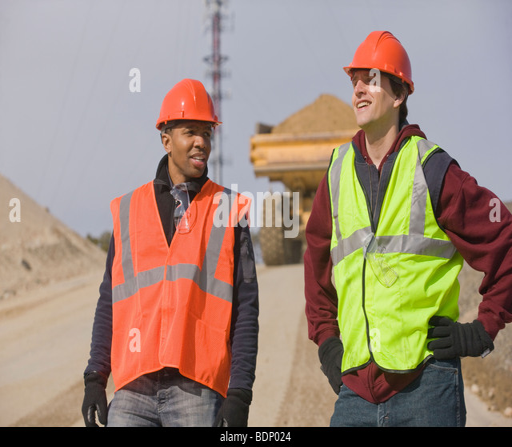
engineers talking at a construction site